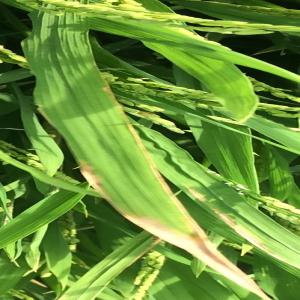
Disease: Bacterialblight